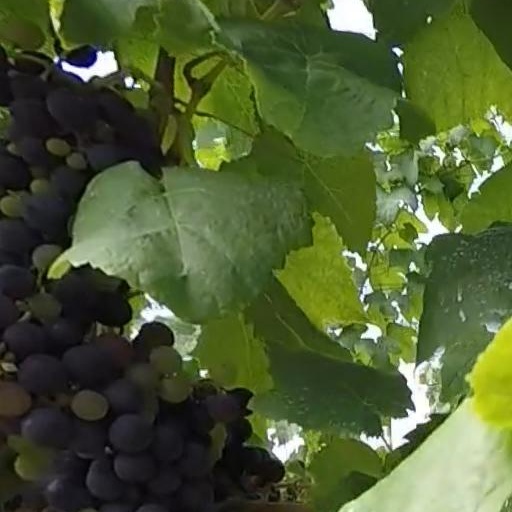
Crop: grape